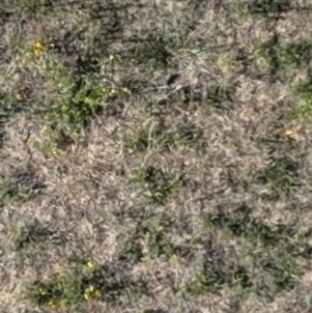
Month: july